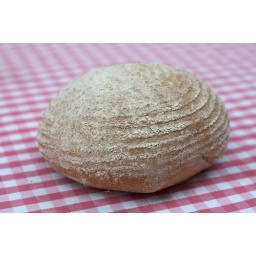
white rye and wholemeal risen in a proofing basket. I'm eating it now!